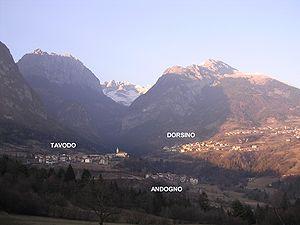
Dorsino est une ancienne commune italienne de moins de 1 000 habitants située dans la province autonome de Trente dans la région du Trentin-Haut-Adige dans le nord-est de l'Italie. Elle fusionne le 1ᵉʳ janvier 2015 avec San Lorenzo in Banale pour former San Lorenzo Dorsino.